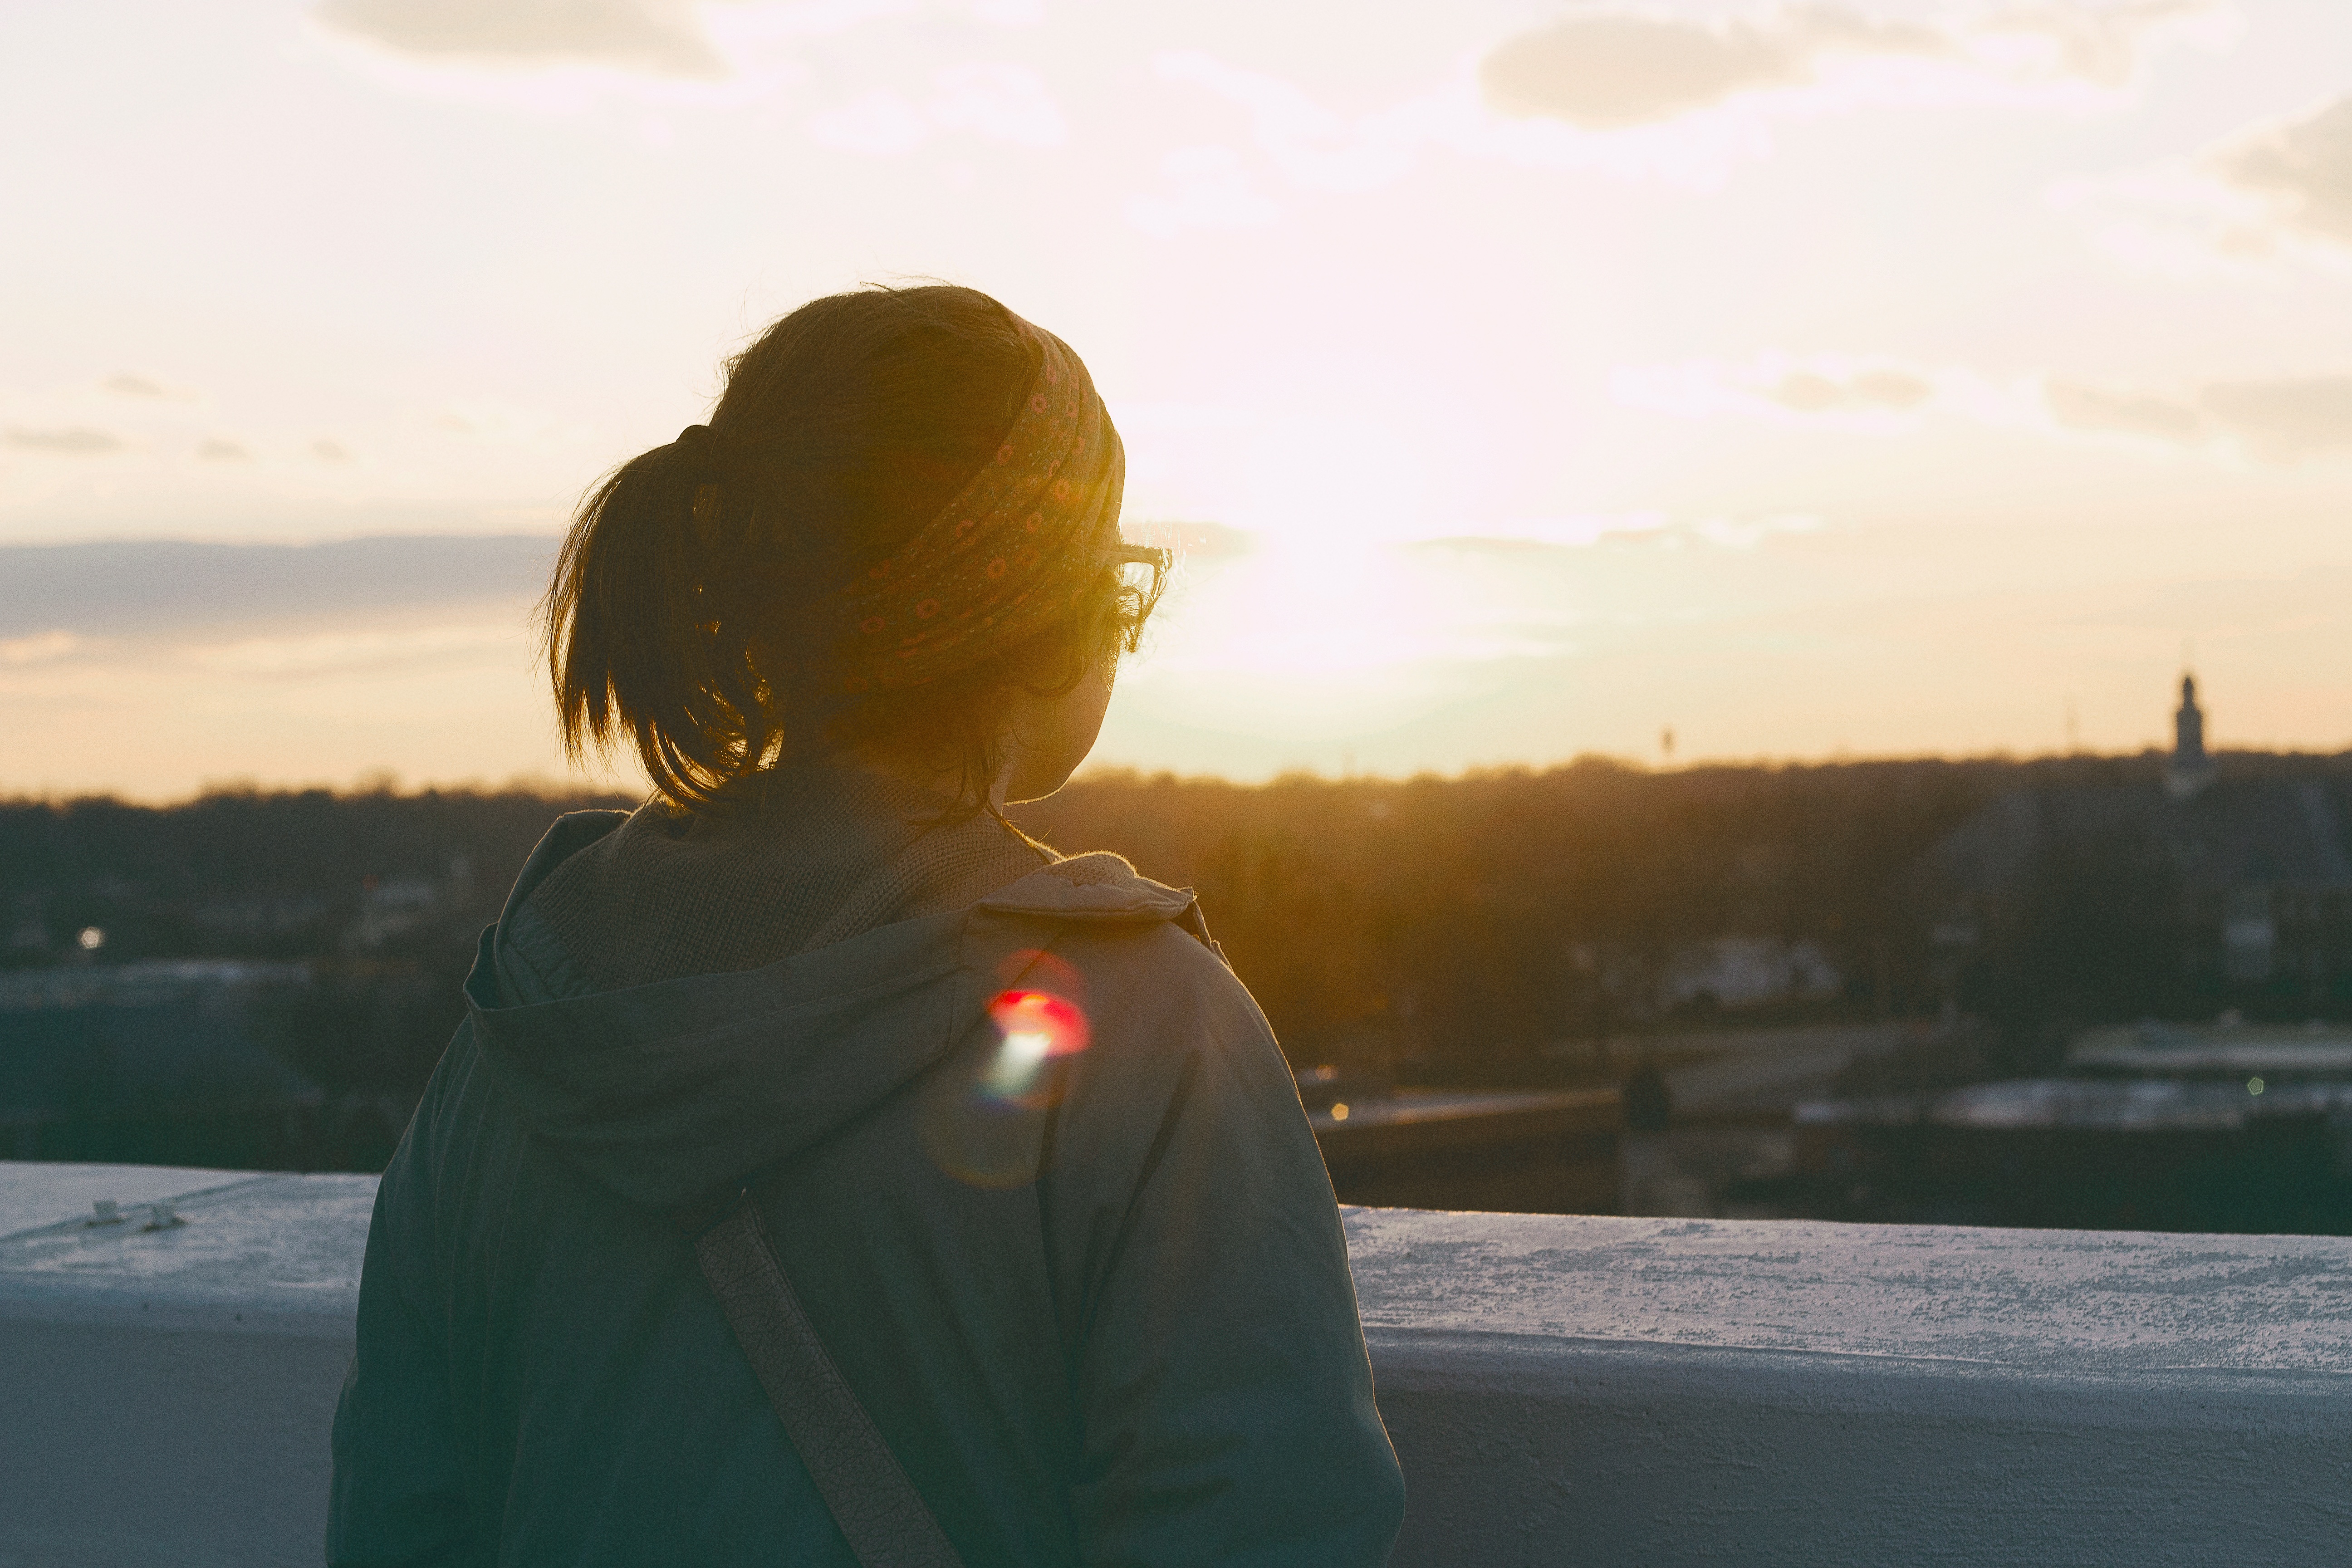
sea, horizon, light, sun, sunset, sunlight, morning, evening, reflection, romance, emotion, interaction, atmospheric phenomenon